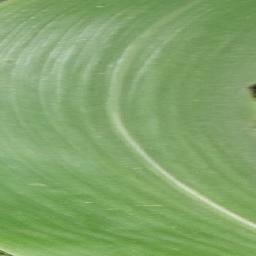
Label: Corn___healthy